Stepanakert in the Republic of Artsakh

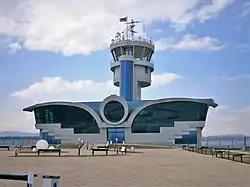
Stepanakert Airport

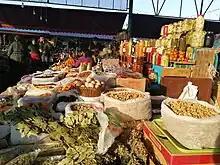
Stepanakert Bazaar (Shuka)

Stepanakert was served by a number of regular minibus lines. Old Soviet-era buses had been replaced with new modern buses. Regular trips to other provinces of Nagorno-Karabakh were also operated from the city.